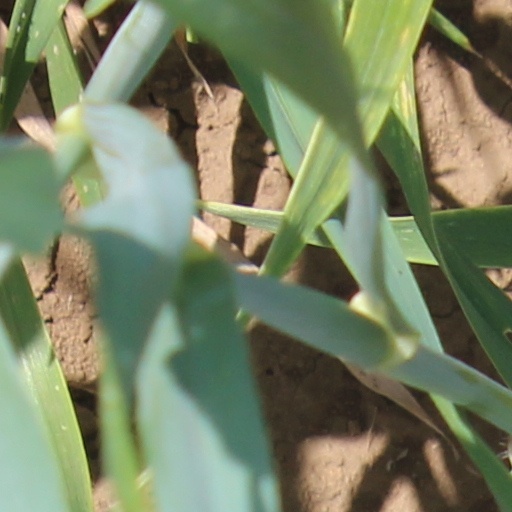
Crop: wheat